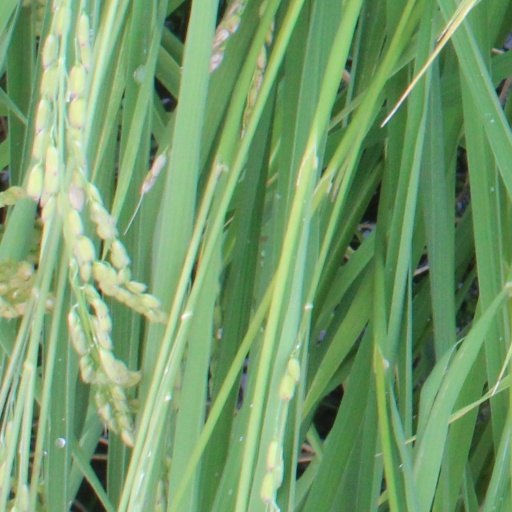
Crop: rice